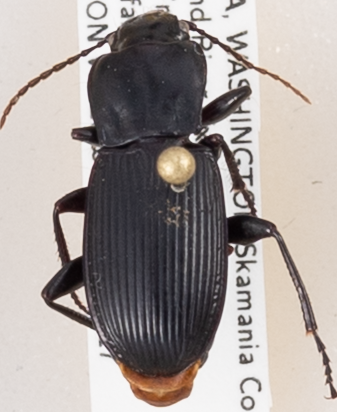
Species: Pterostichus herculaneus
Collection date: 2018-07-17
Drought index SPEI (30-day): -1.038
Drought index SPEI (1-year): -0.39
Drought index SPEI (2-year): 0.662